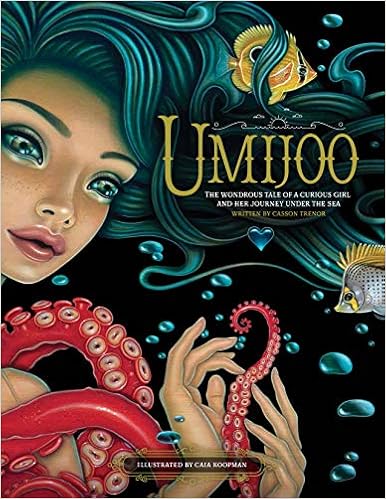
Umijoo: The Wondrous Tale of a Curious Girl and Her Journey Under the Sea
Category: Books
Review Umijoo: The Wondrous Tale of a Curious Girl and Her Journey Under the Sea by Casson Trenor tells the story of a young girl. Umijoo lives with her father by the sea, which makes her feel so small. Much of their food comes from the sea, and Umijoo s father lovingly prepares their meals. But, he is concerned that Umijoo does not appreciate their food as she should. She tends to eat it thoughtlessly and too quickly. So to teach her a valuable lesson, one he himself learned when he was younger, her father gives a magical stone that will keep her safe and alive beneath the waves. As she journeys there, Umijoo meets some of the marvelous animals dwelling there. Will Umijoo learn the lessons taught by these friendly sea creatures and take their messages to heart? What a beautiful book with an important message! I loved reading it. Umijoo: The Wondrous Tale of a Curious Girl and Her Journey Under the Sea by Casson Trenor is written in lyrical prose. In fact, readers might call it poetry. Its illustrations, by world-famous artist Caia Koopman, are wonderfully fanciful and simply gorgeous. With these two components, Trenor, an ocean conservationist, has created an attractive book for young and old readers alike. While it can be enjoyed as a magical adventure, some of this picture book s characters actually do live in our oceans, and they have a message for Umijoo and all readers. The world s oceans and seas are in trouble as is the natural environment as a whole, with much of the world on the brink of disaster. The purpose of the story is a plea to all of us for the conservation of Earth s land, its natural waters, and the creatures living there. The author offers a list of things readers can do and also a website to learn more about conservation. --A. L. Peevey for Readers' Favorite About the Author Casson Trenor is an American environmentalist, author, entrepreneur, and media personality. He is the author of a number of books on environmentalism and sustainable seafood, in particular Umijoo, a children s book, and Sustainable Sushi, a reference guide. Trenor and two co-founders created the world's first sustainable sushi restaurant in 2009, as well as the acclaimed plant-based Japanese restaurant Shizen in 2015. In recognition of his work, Trenor was awarded a Congressional Commendation as well as the title "Hero of the Environment" by TIME magazine. Trenor has worked for and with a number of environmental causes, such as Greenpeace, FishWise and the Conservation Strategy Fund. In April 2012, Trenor featured as part of a TEDx event in San Francisco, California. The talk focused on the sustainable sushi movement, which he was partly responsible for starting. His work for Greenpeace heightened his profile within the sustainable seafood movement when he produced Greenpeace's first Carting Away the Oceans report. Despite him moving on from Greenpeace in 2014, they still produce the report annually.
Features: GOLD MEDAL | --Nautilus Book Awards (2019) | GOLD MEDAL | -- Readers' Favorite Illustration Award (2020) | SILVER MEDAL | -- Readers' Favorite Book Award (2020) | BRONZE MEDAL | -- Independent Publisher Book Award for Book Design (2020) Written by ocean conservationist Casson Trenor, illustrated by pop surrealist Caia Koopman, and crafted to resonate with all ages, | Umijoo | is the tale of a curious girl who, with the help of a little magic, journeys underwater to learn about the dangers facing our ocean directly from the creatures that call it home. A story of love, responsibility, and balance, | Umijoo | aims to educate and inspire a new generation of ocean defenders.